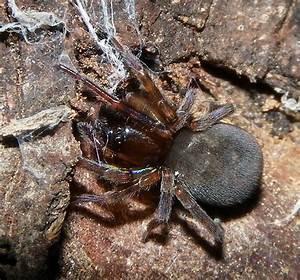
spider